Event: Nepal Earthquake
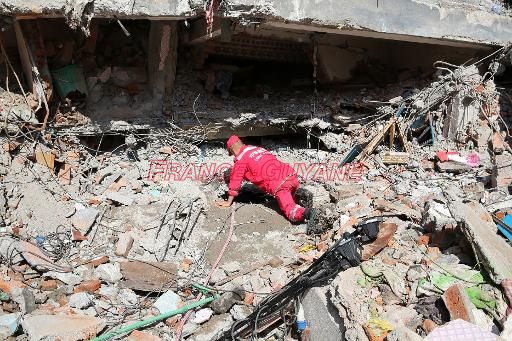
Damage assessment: damage